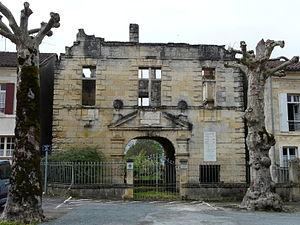
Vestiges du pavillon des recettes du château de La Force, Dordogne, France.
Le château de La Force est un château français implanté sur la commune de La Force dans le département de la Dordogne, en région Nouvelle-Aquitaine.
La Force est une commune française située dans le département de la Dordogne, en région Nouvelle-Aquitaine. De 1790 à 2015, la commune était le chef-lieu du canton de la Force.